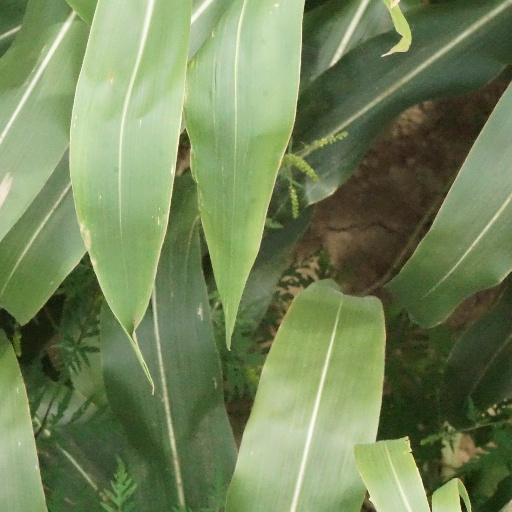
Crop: maize; corn